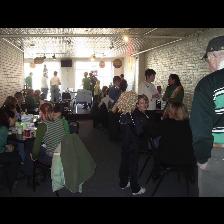
Label: Human